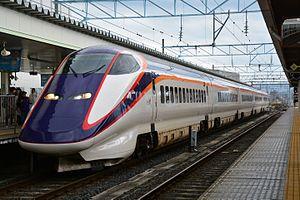
La gare de Yamagata est une gare ferroviaire de la ville de Yamagata, dans la préfecture éponyme au Japon. Elle est exploitée par la compagnie JR East.